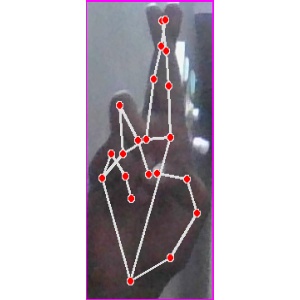
अक्षर: र